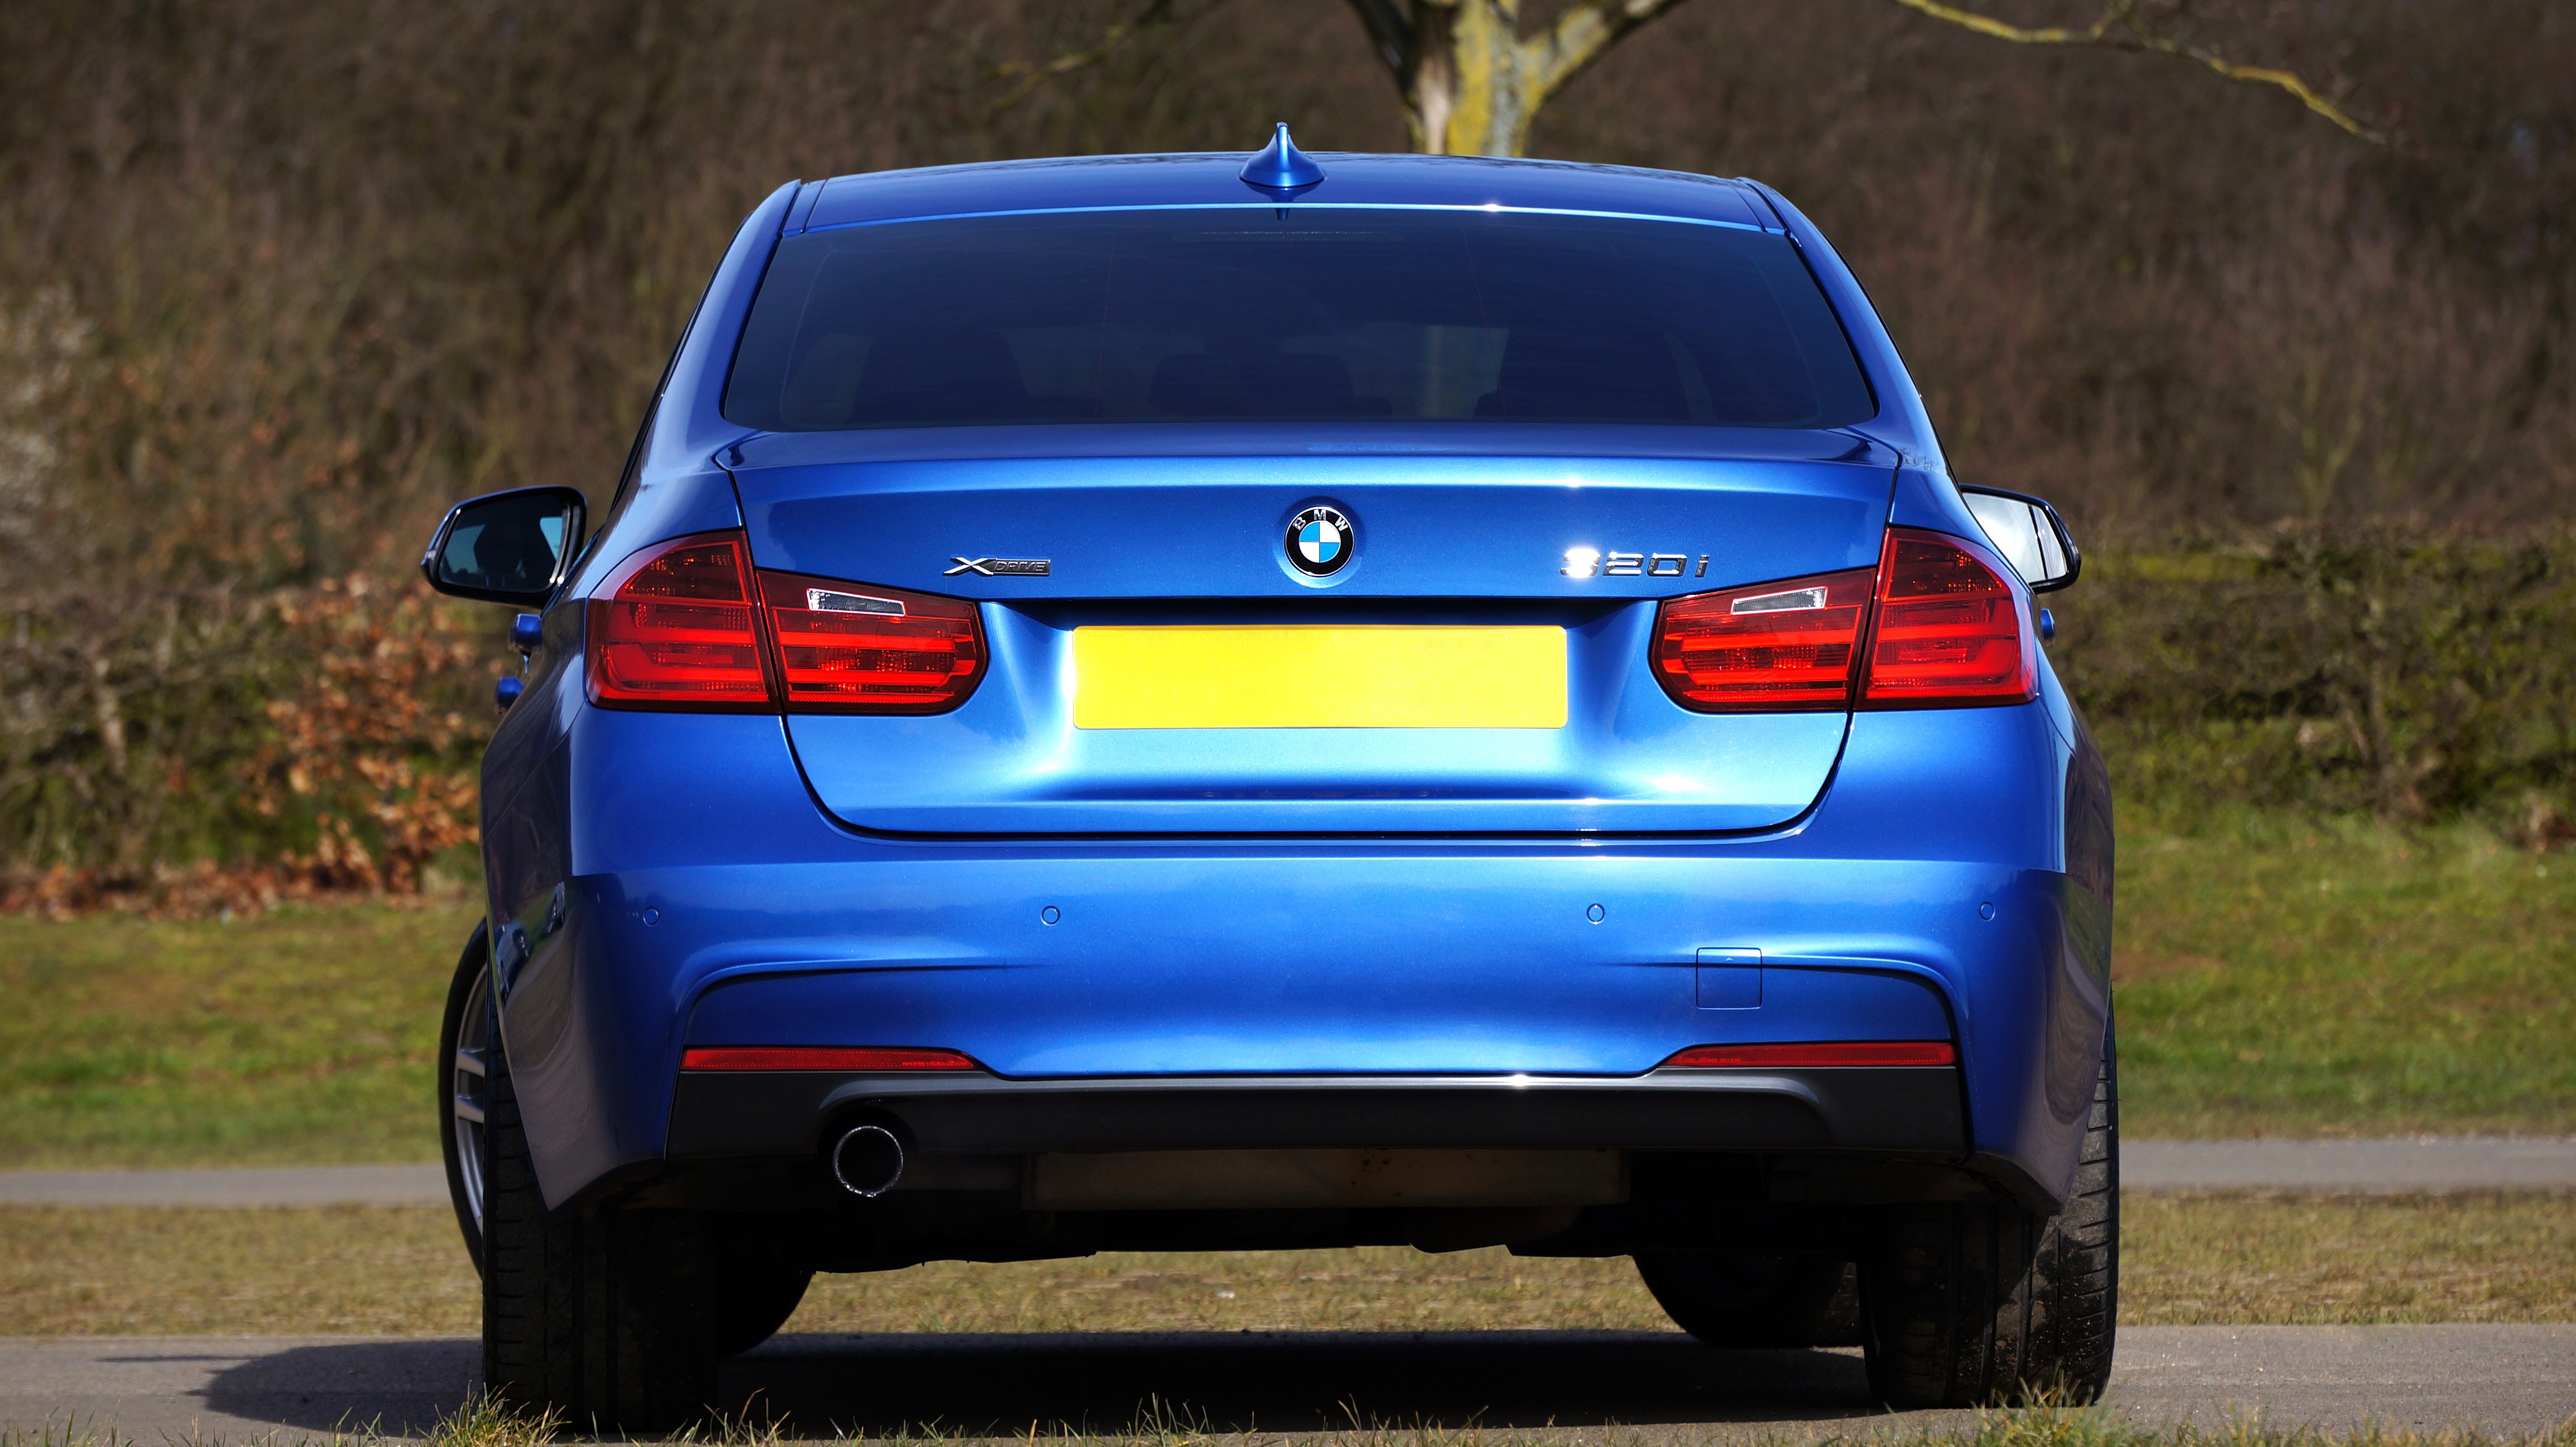
technology, car, wheel, automobile, driving, transportation, transport, vehicle, auto, speed, sports car, bumper, power, luxury, design, performance, motor, sedan, bmw, coupe, sport utility vehicle, land vehicle, automobile make, automotive exterior, automotive design, vehicle registration plate, family car, executive car, bmw 3 series e90, bmw 3 series f30, personal luxury car, bmw 3 series gran turismo